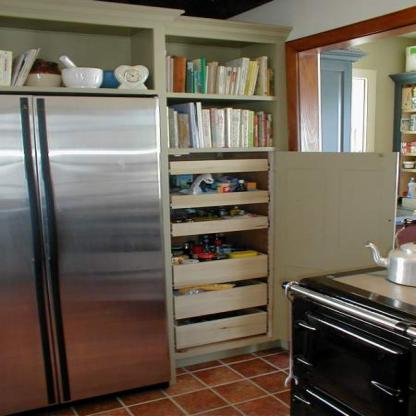
Scene: Indoor